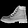
Label: Ankle boot